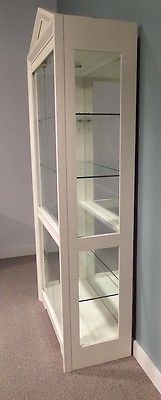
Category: cabinet